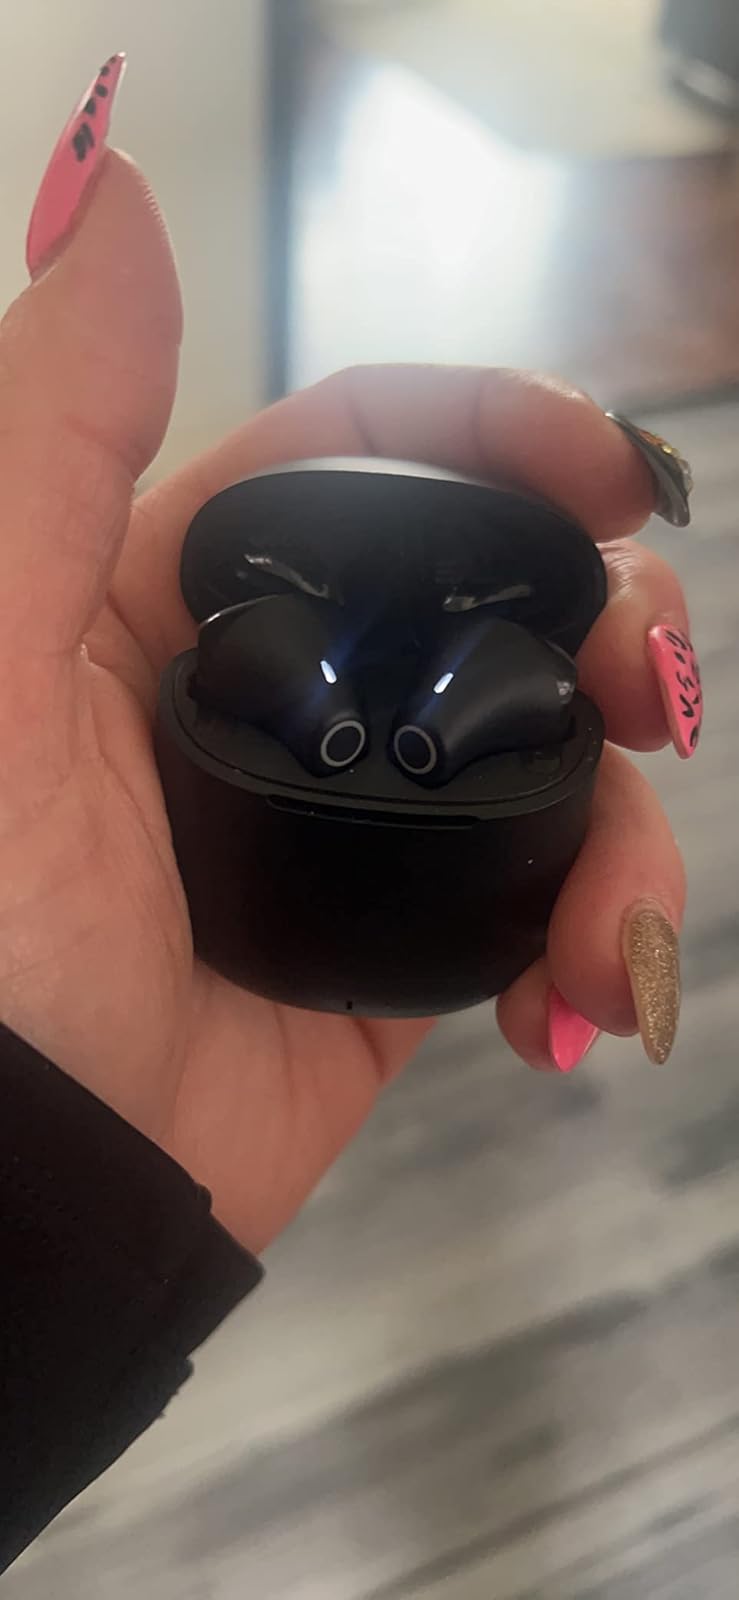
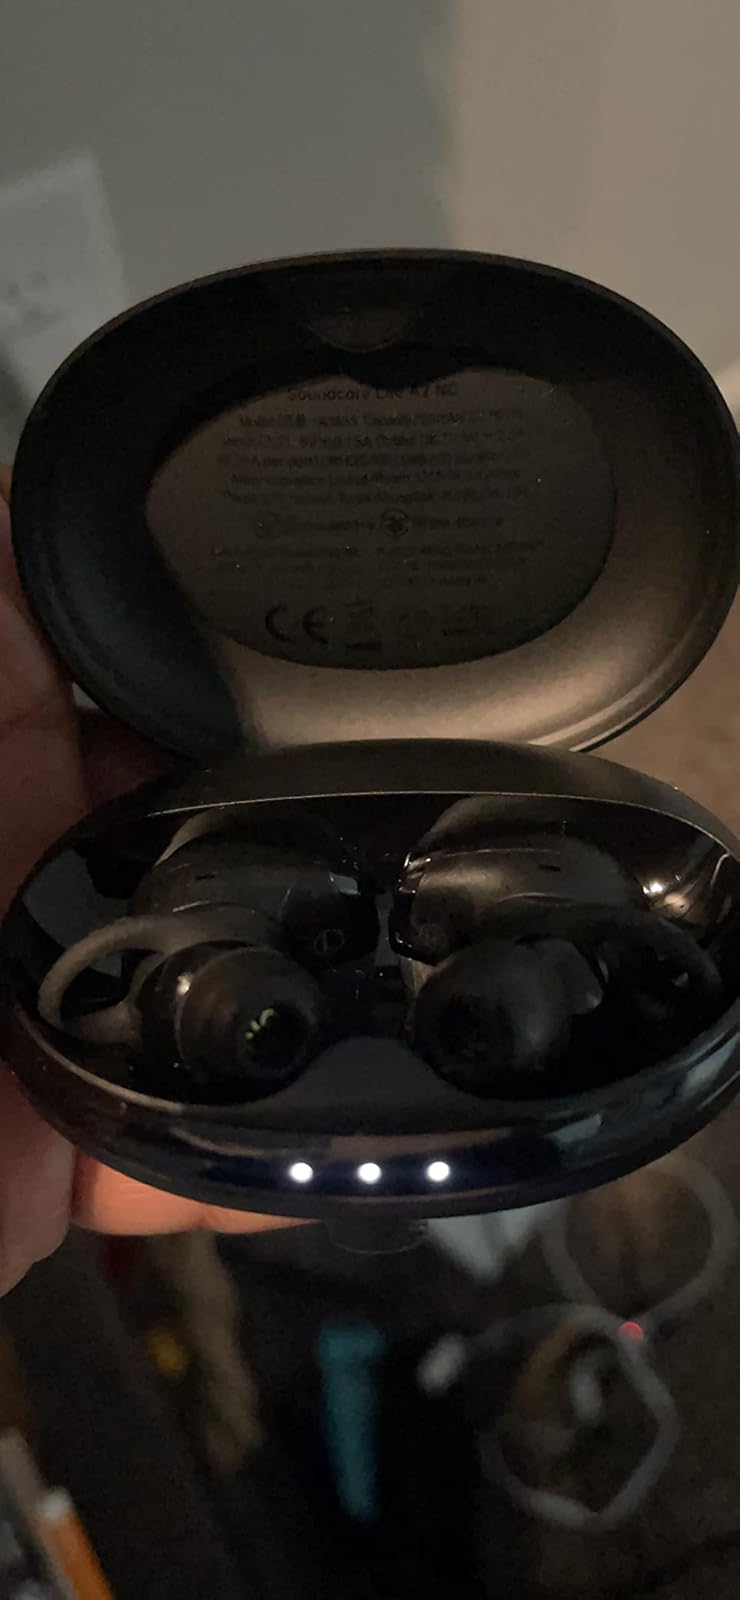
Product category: earbuds
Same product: no